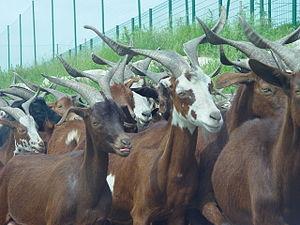
Chèvres du Rove (troupeau Gouiran) dans le village du Rove (Bouches du Rhône)
La chèvre du Rove est une race caprine française originaire des Bouches-du-Rhône. Elle fait partie des races dites « à petit effectif ». L'effectif du troupeau est estimé à environ 14 000 femelles depuis 2014 en France. Sa robe est de couleur variée, généralement marron avec des taches blanches ou noires. Elle est particulièrement reconnaissable à ses cornes de section triangulaires et torsadées. Cette chèvre accompagnait la transhumance des moutons et fournissait son lait aux bergers et aux agneaux que leur mère ne pouvait nourrir, mais aussi sa viande, à une époque où elle était couramment consommée. Elle est aujourd'hui utilisée pour défricher ou entretenir les zones inaccessibles devant être nettoyées contre les incendies. Quelques éleveurs utilisent son lait pour la fabrication de fromages. Elle est répertoriée dans la liste des races pour l'élaboration des fromages AOC pélardon, picodon et Banon.